The Retail Ombudsman (United Kingdom)

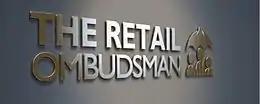
The Retail Ombudsman logo

The Retail Ombudsman (TRO) was an Ombudsman for the retail industry in the United Kingdom from January 2015 to July 2017. Its role was to resolve disputes between retailers and retail customers.